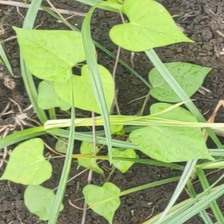
Weed species: Obscure_morning _glory(Ipomoea obscura)